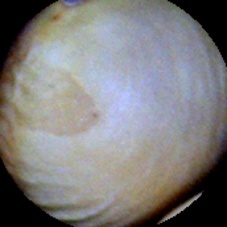
Label: Intact